Temple View

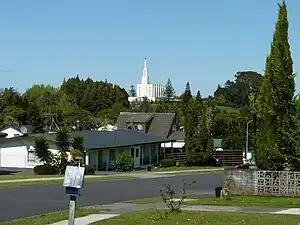

Temple View is a suburb of the city of Hamilton, New Zealand. Temple View was established in the 1950s from the construction of the Hamilton New Zealand Temple and the Church College of New Zealand by the Church of Jesus Christ of Latter-day Saints (LDS Church). Access to the suburb is through Dinsdale, and then along Tuhikaramea Road.